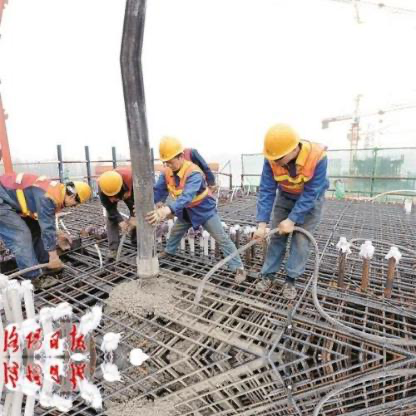
Objects in the image:
label: helmet
label: helmet
label: helmet
label: helmet